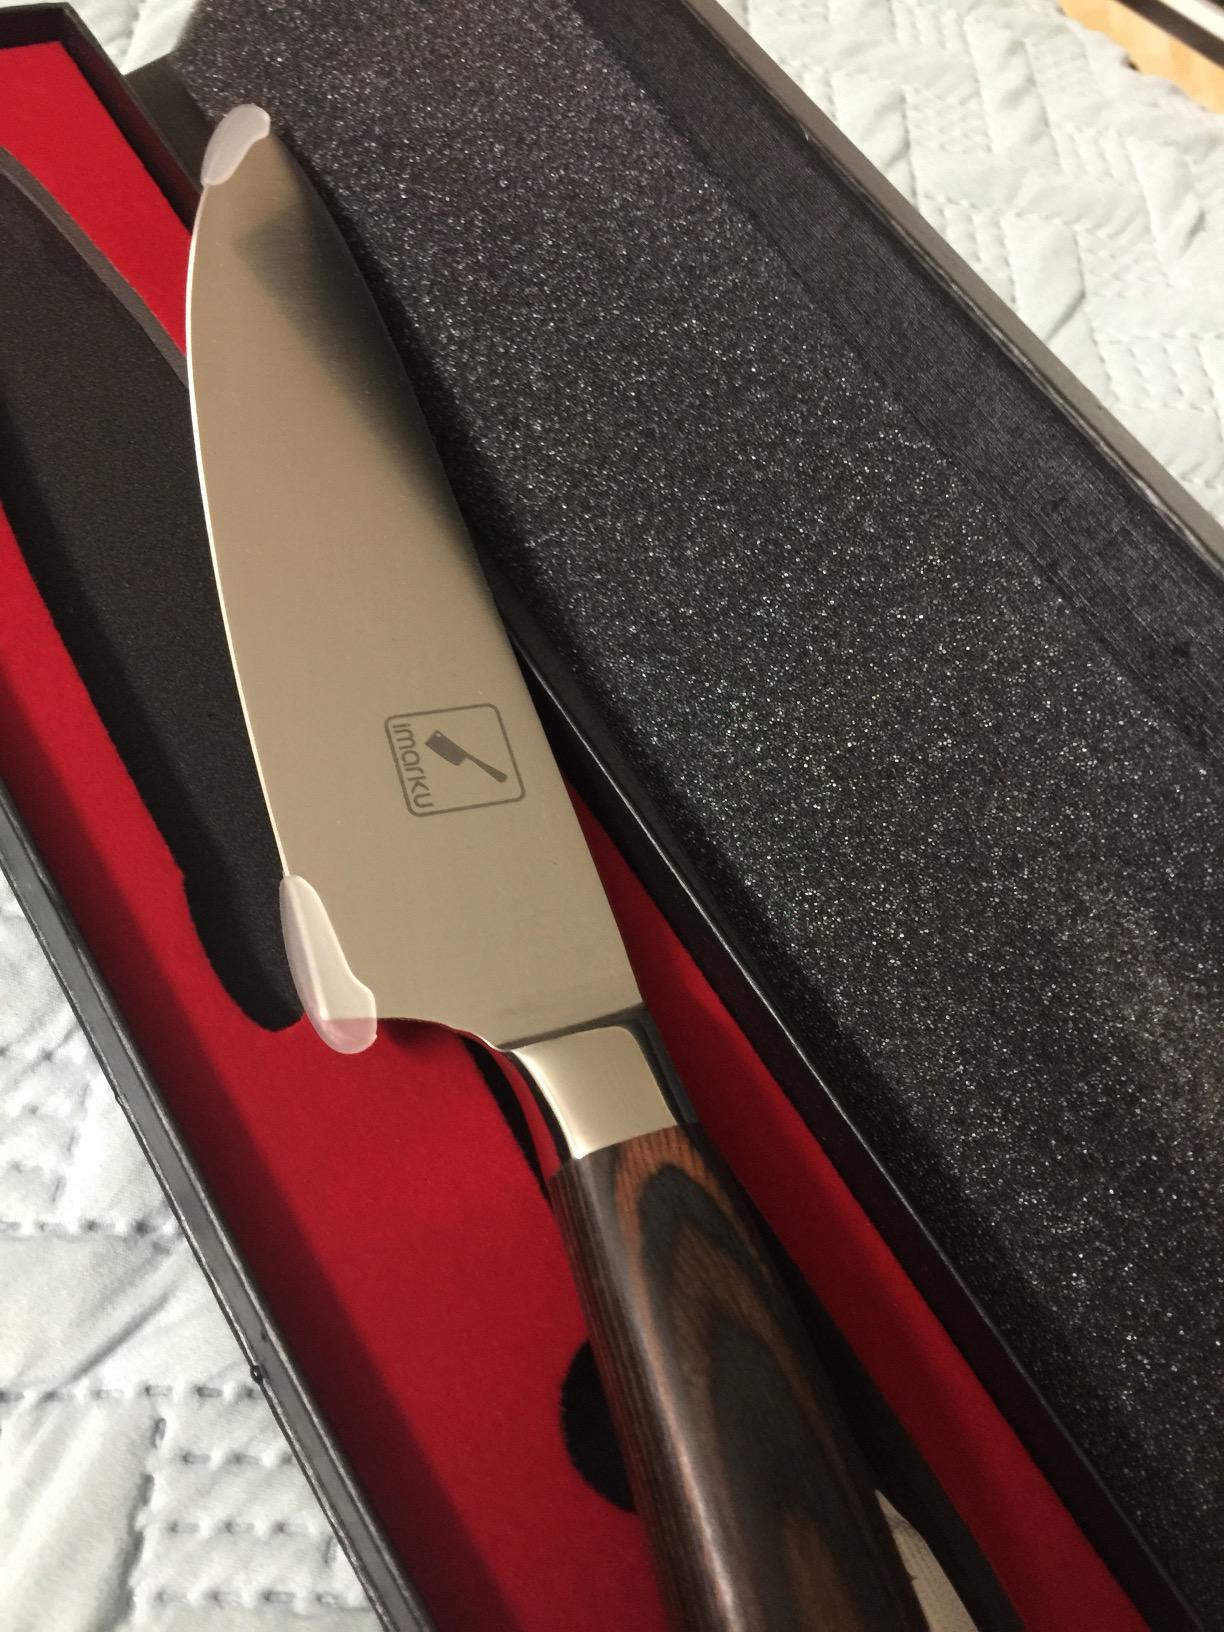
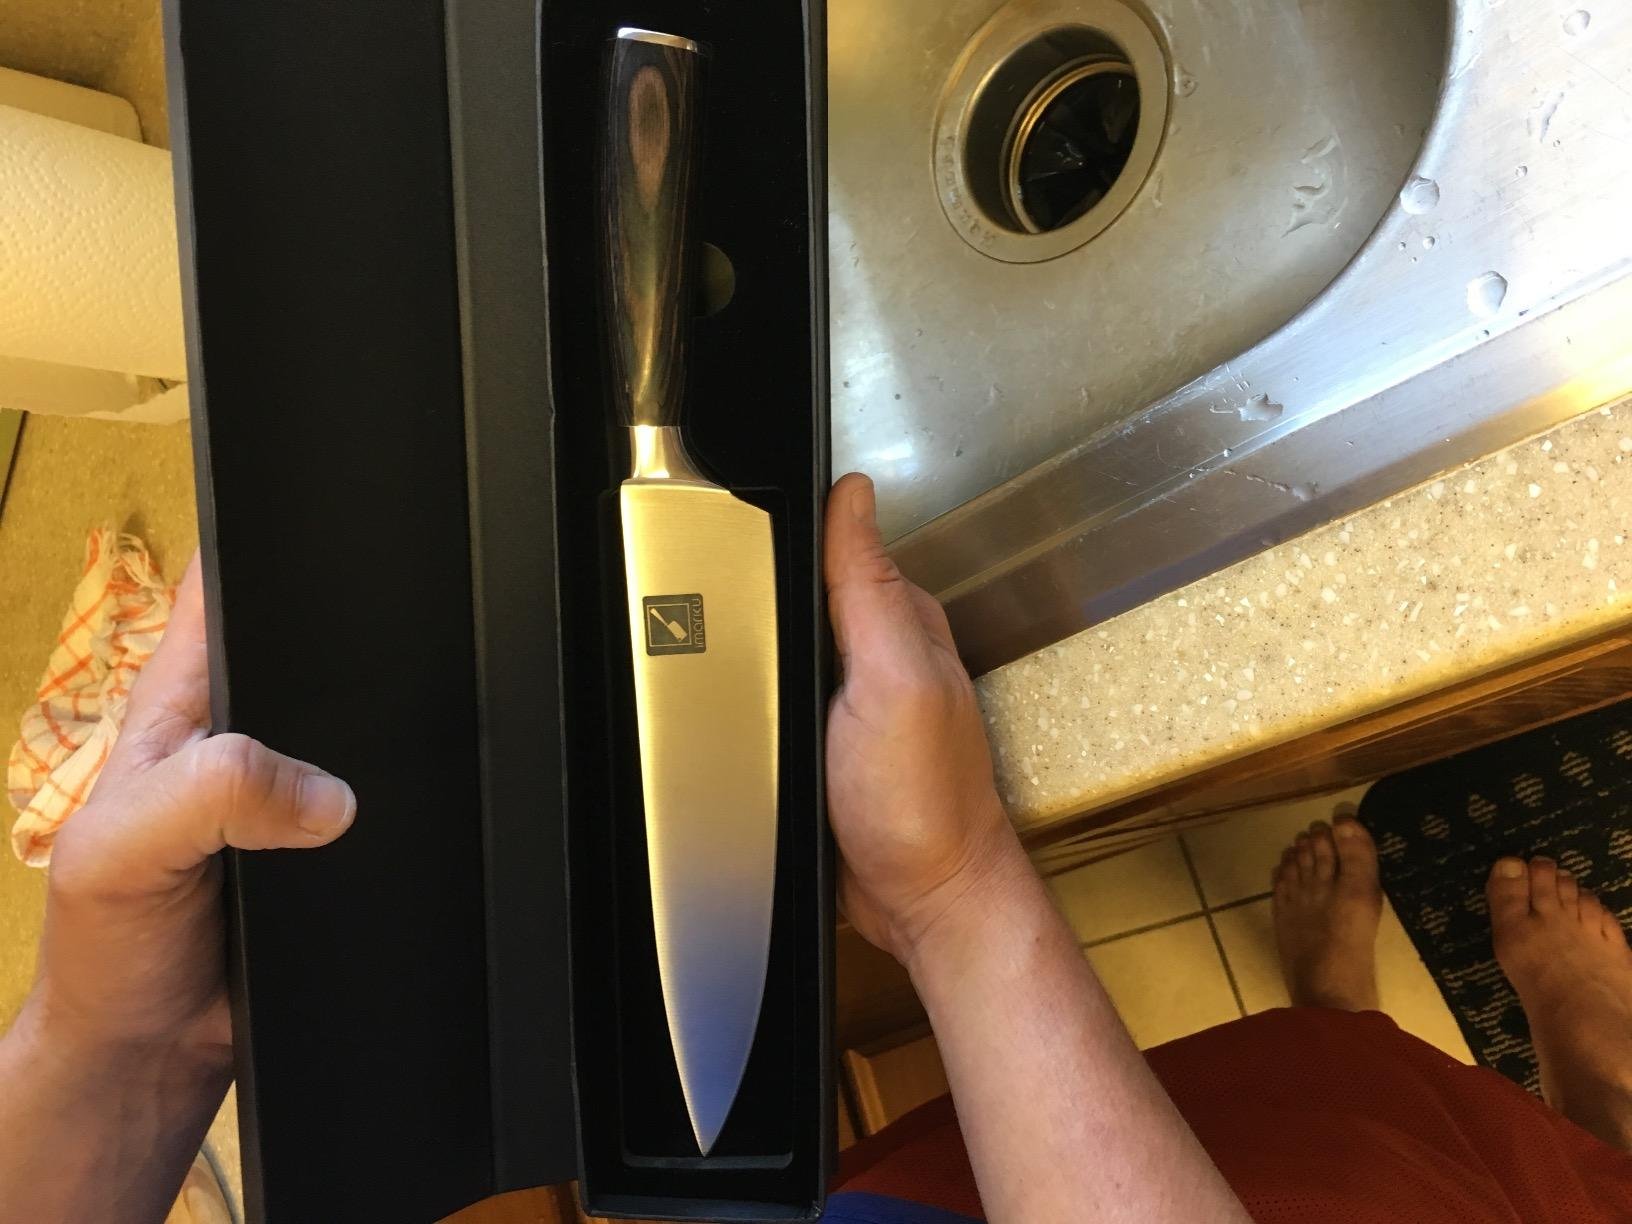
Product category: items_knife
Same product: yes